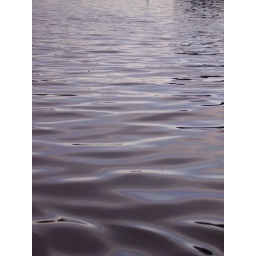
water rippleing in the river